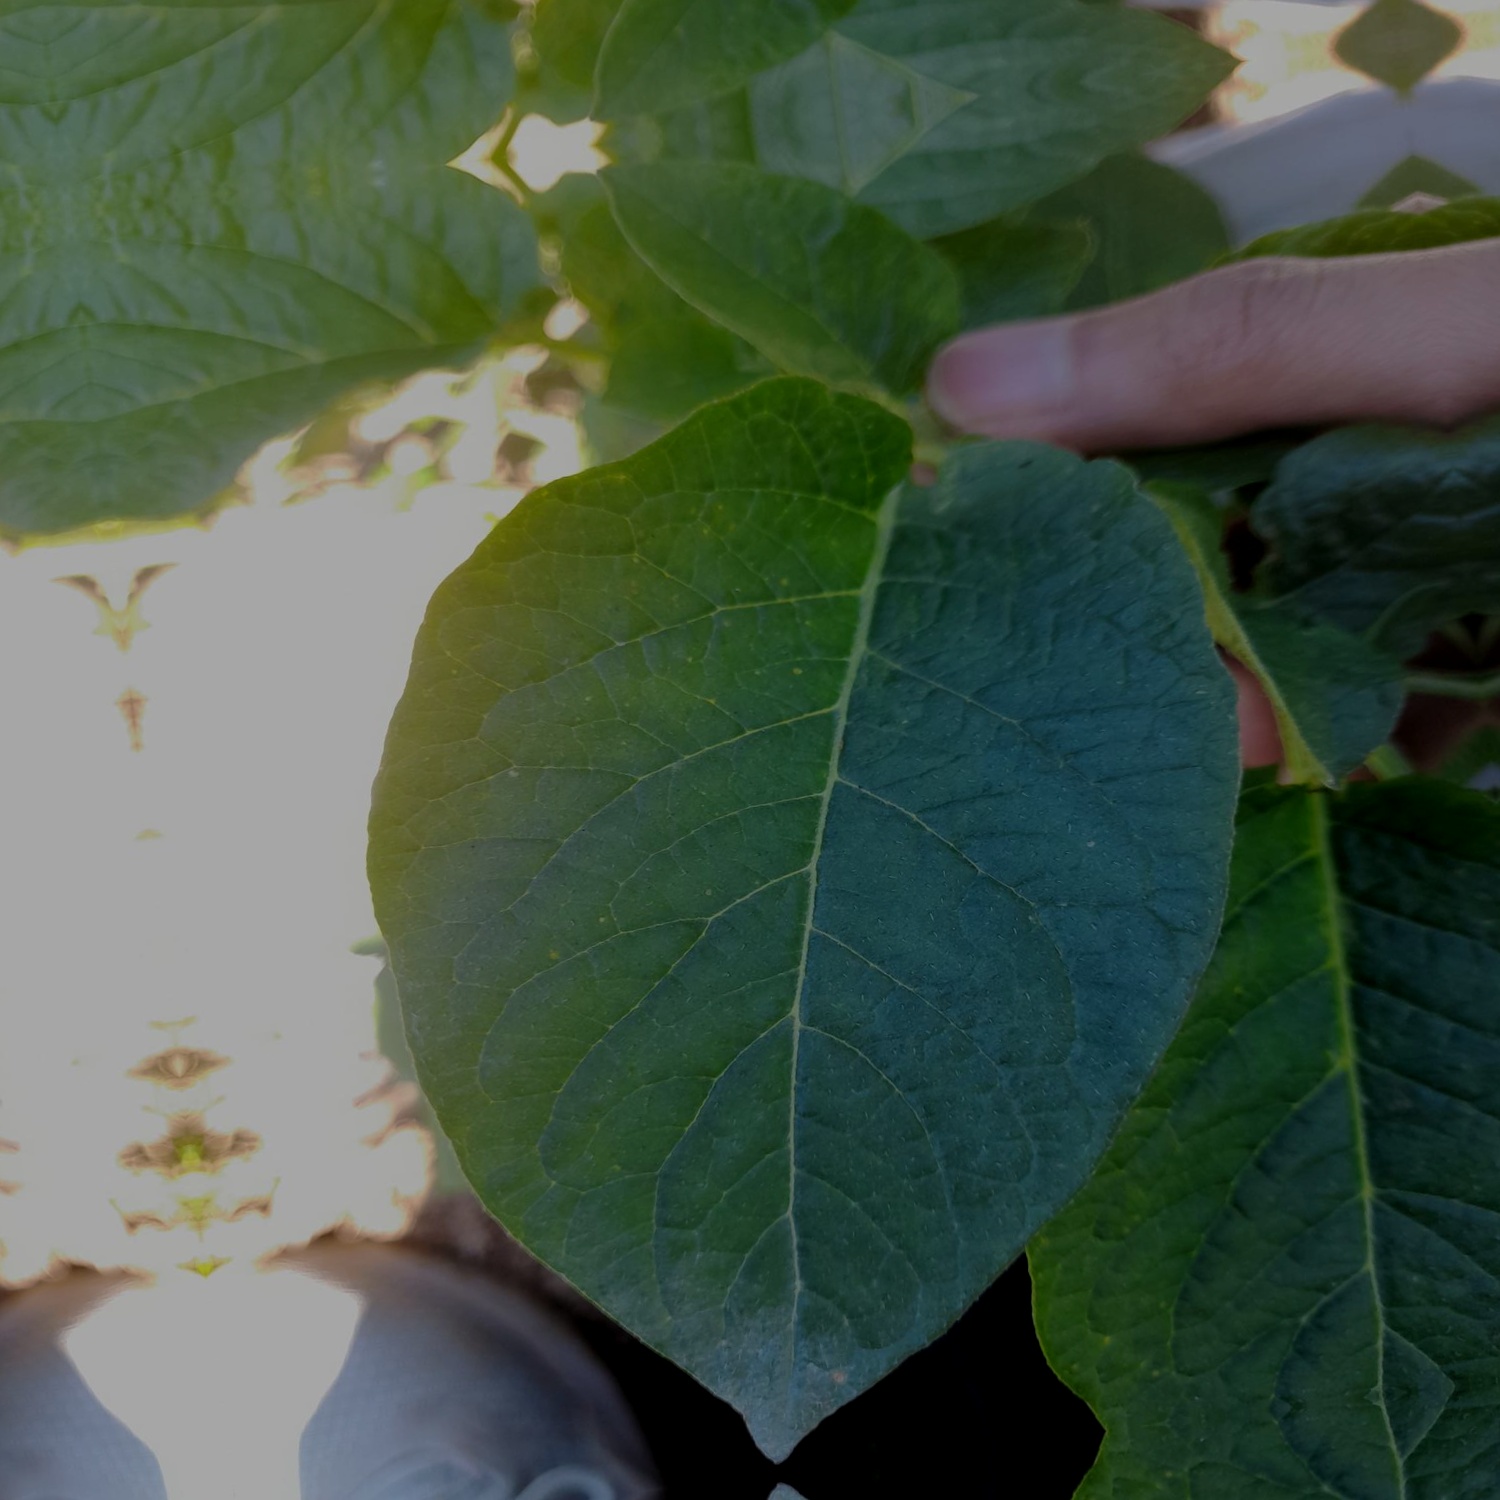
Etiqueta: Sana